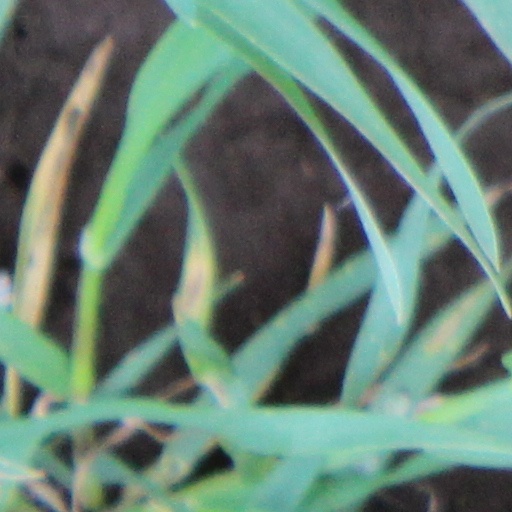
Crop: wheat